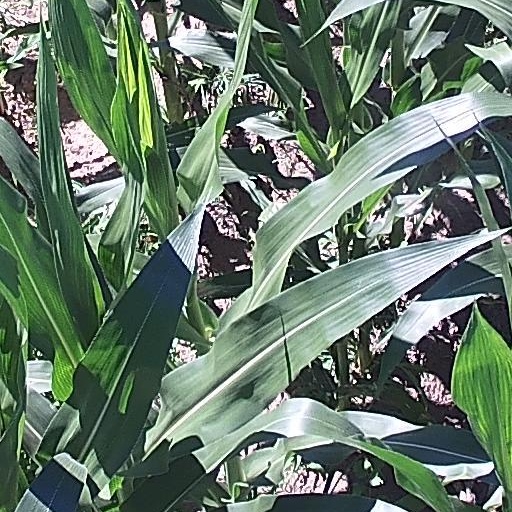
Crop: maize; corn